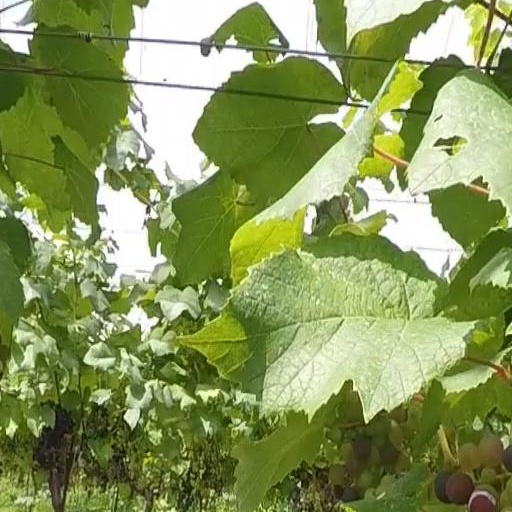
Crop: grape